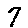
Label: 7